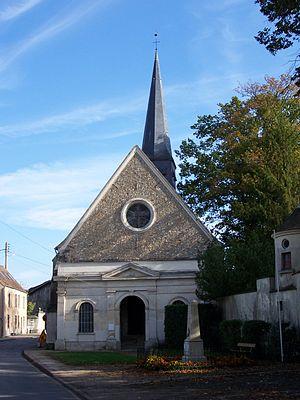
Mareil-le-Guyon est une commune française située dans le département des Yvelines, en région Île-de-France.